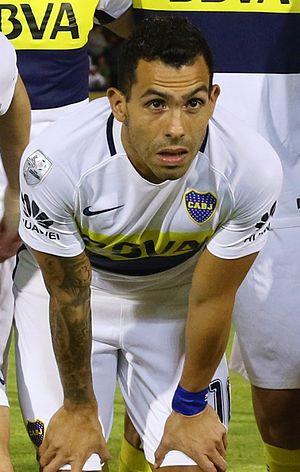
Carlos Alberto Martínez Tevez, né le 5 février 1984 à Ciudadela dans la banlieue de Buenos Aires, est un footballeur international argentin, qui évolue au poste d'attaquant au Boca Juniors.